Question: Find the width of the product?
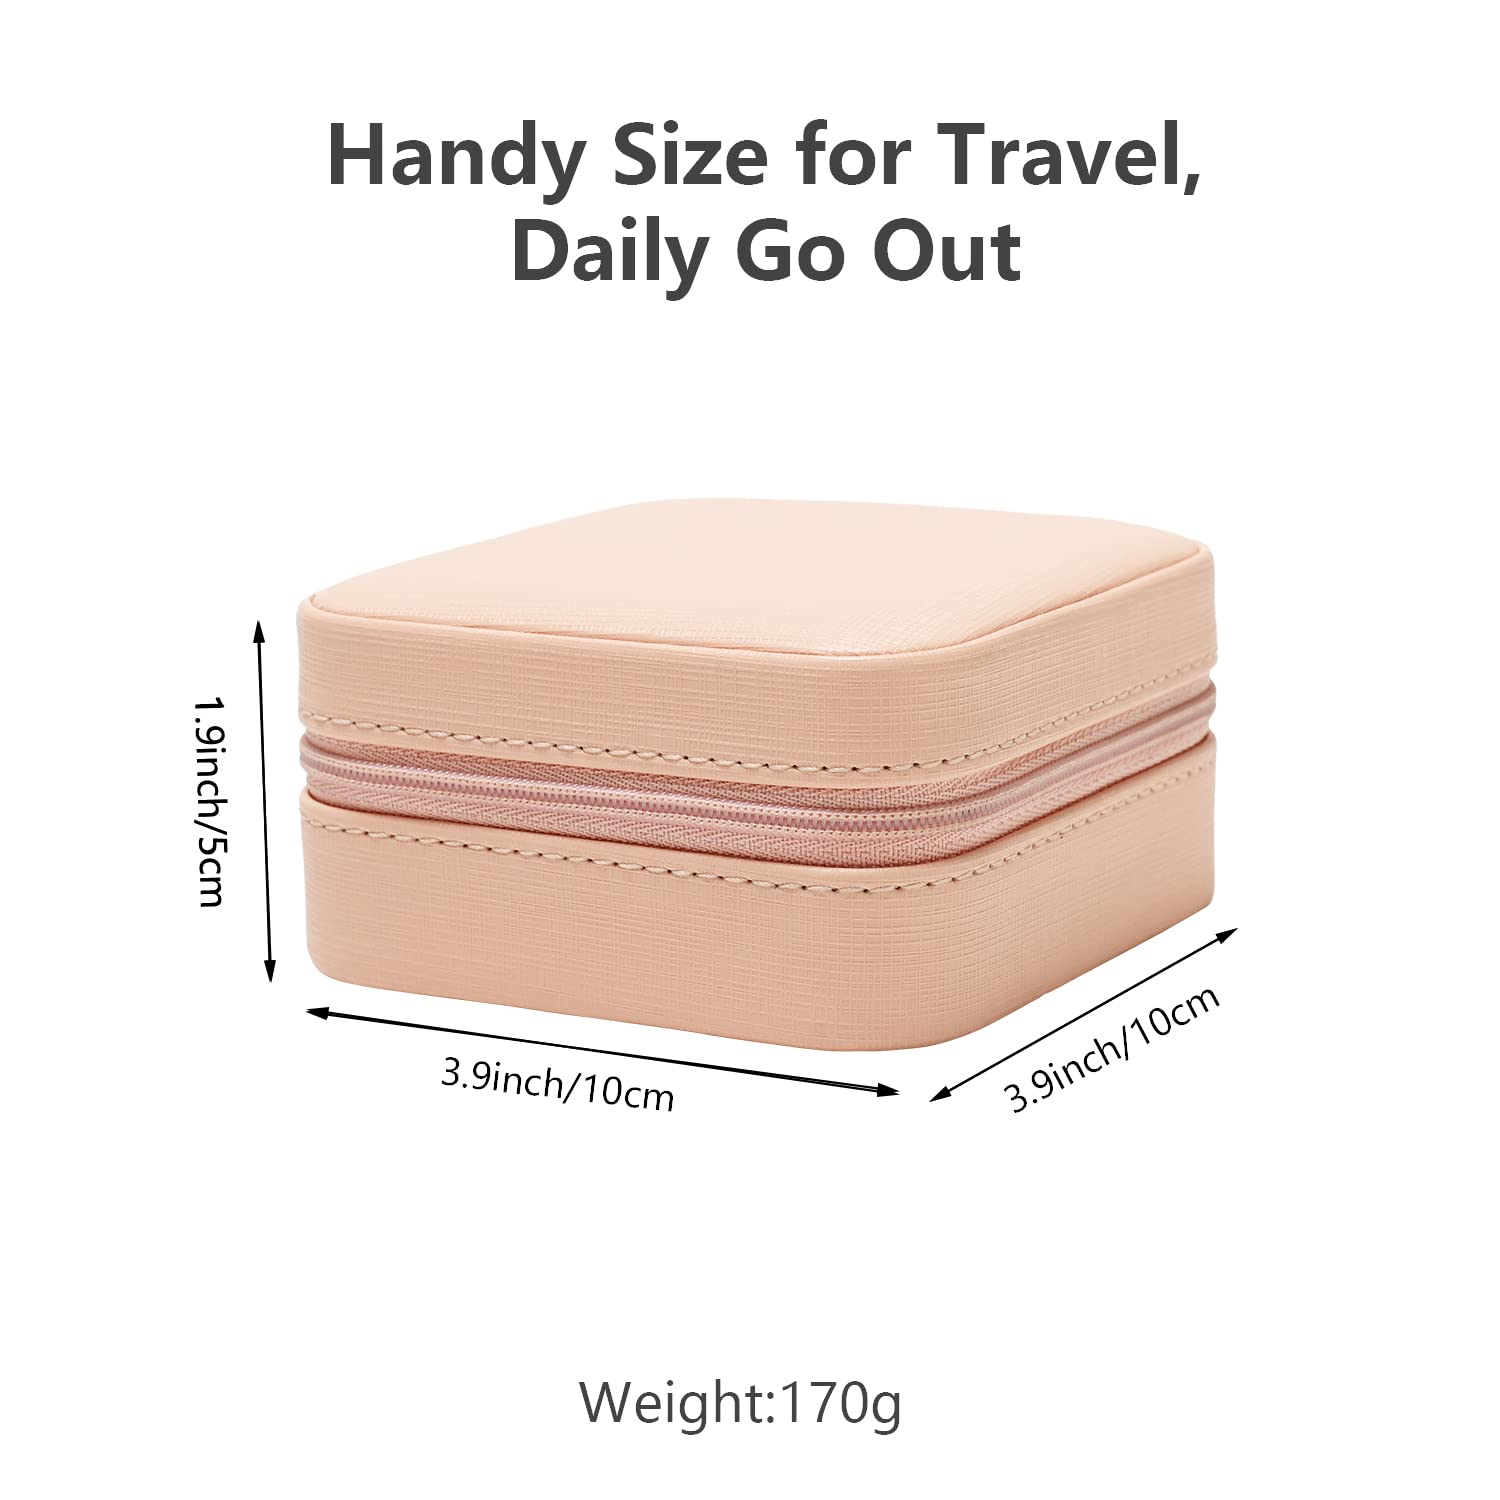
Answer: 10.0 centimetre